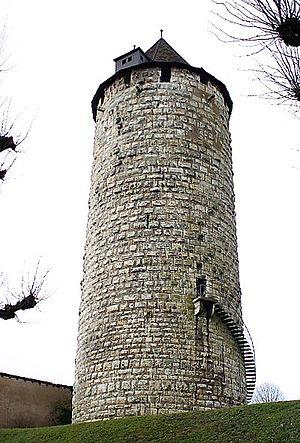
Le château de Porrentruy en Suisse, est un édifice dont la construction s'étend de la moitié du XIIIᵉ au début du XVIIIᵉ siècle. Construite au XIIIᵉ siècle, la tour Réfous est l’élément le plus ancien du château. Il reste encore à l’ouest et au nord quelques remparts du XIVᵉ siècle. Au début du XIXᵉ siècle, la chapelle de style gothique qui se trouvait dans la cour a été détruite. Il y a également des escaliers qui descendent jusqu’au Faubourg de France.